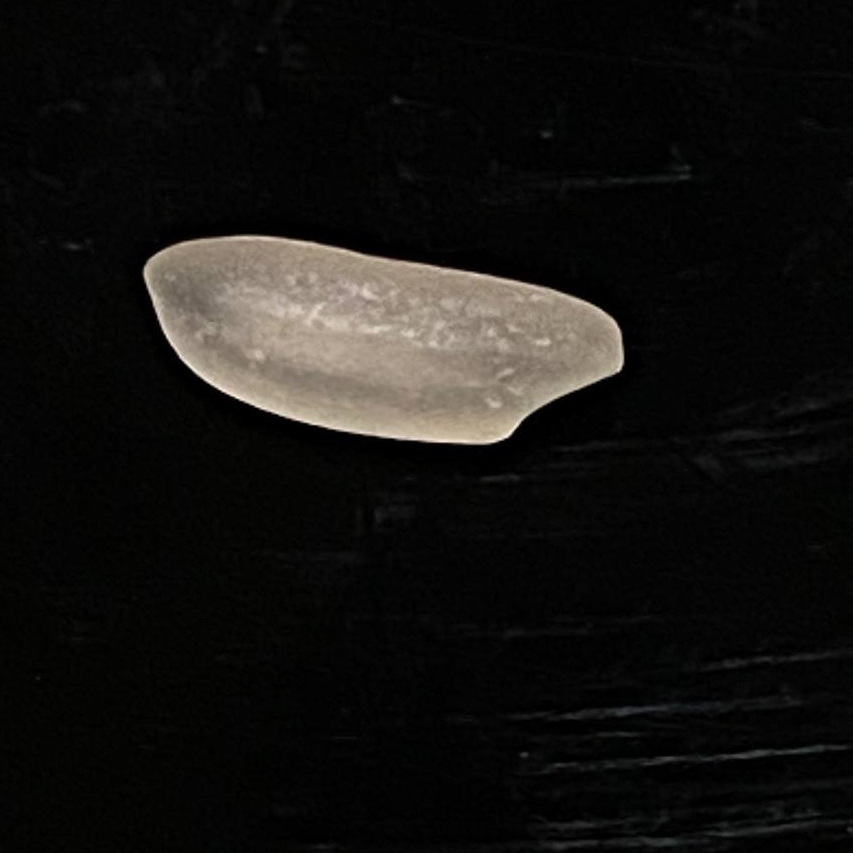
Rice variety: Subol_Lota